Germany Olympic football team

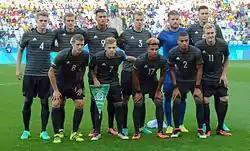
A Germany squad at the 2016 Summer Olympics.

Germany was reunified in 1990, and the 1992 Olympics saw another rule change: football squads would be made up of players under the age of 23, with three overage players allowed. On 23 June 2015 Germany was qualified for the first time after reunification for the 2016 Olympic games. The last time an Olympic team was specifically selected was in 1998 (a 1–0 defeat against Portugal). Olympic qualification is now decided by the under-21 team in the UEFA Under-21 Championship.